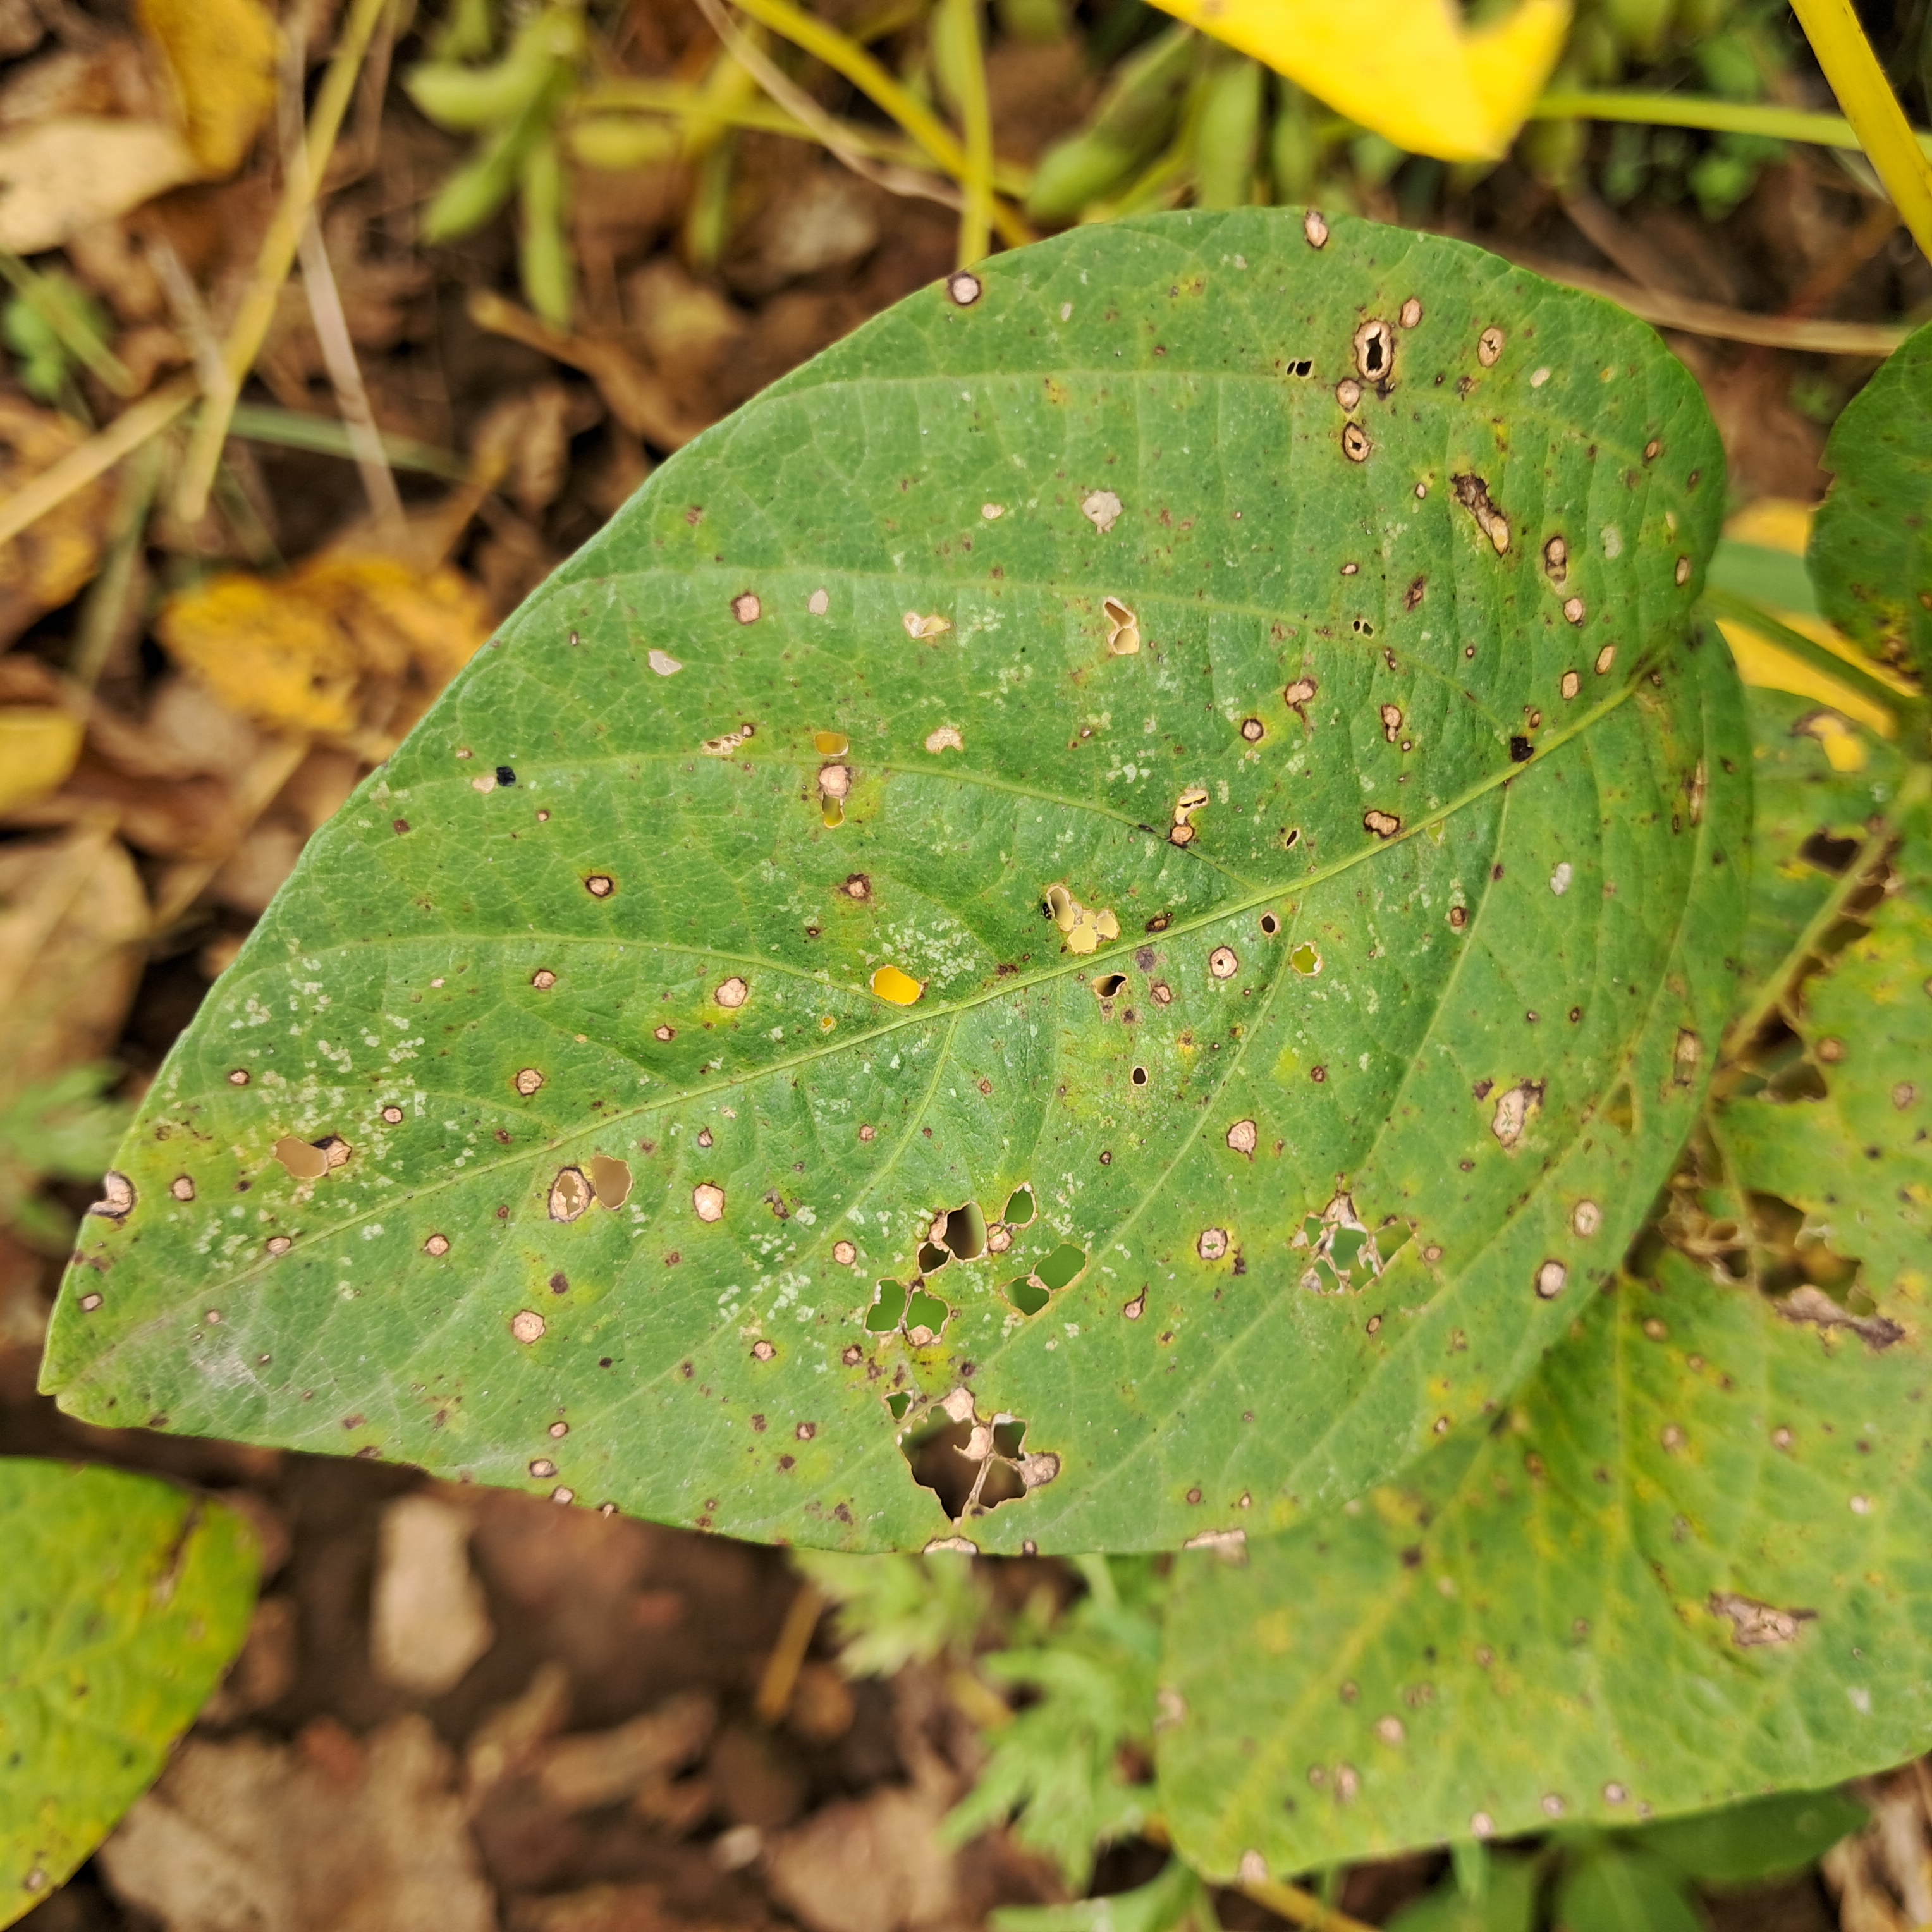
Label: Frog_Leaf_Eye